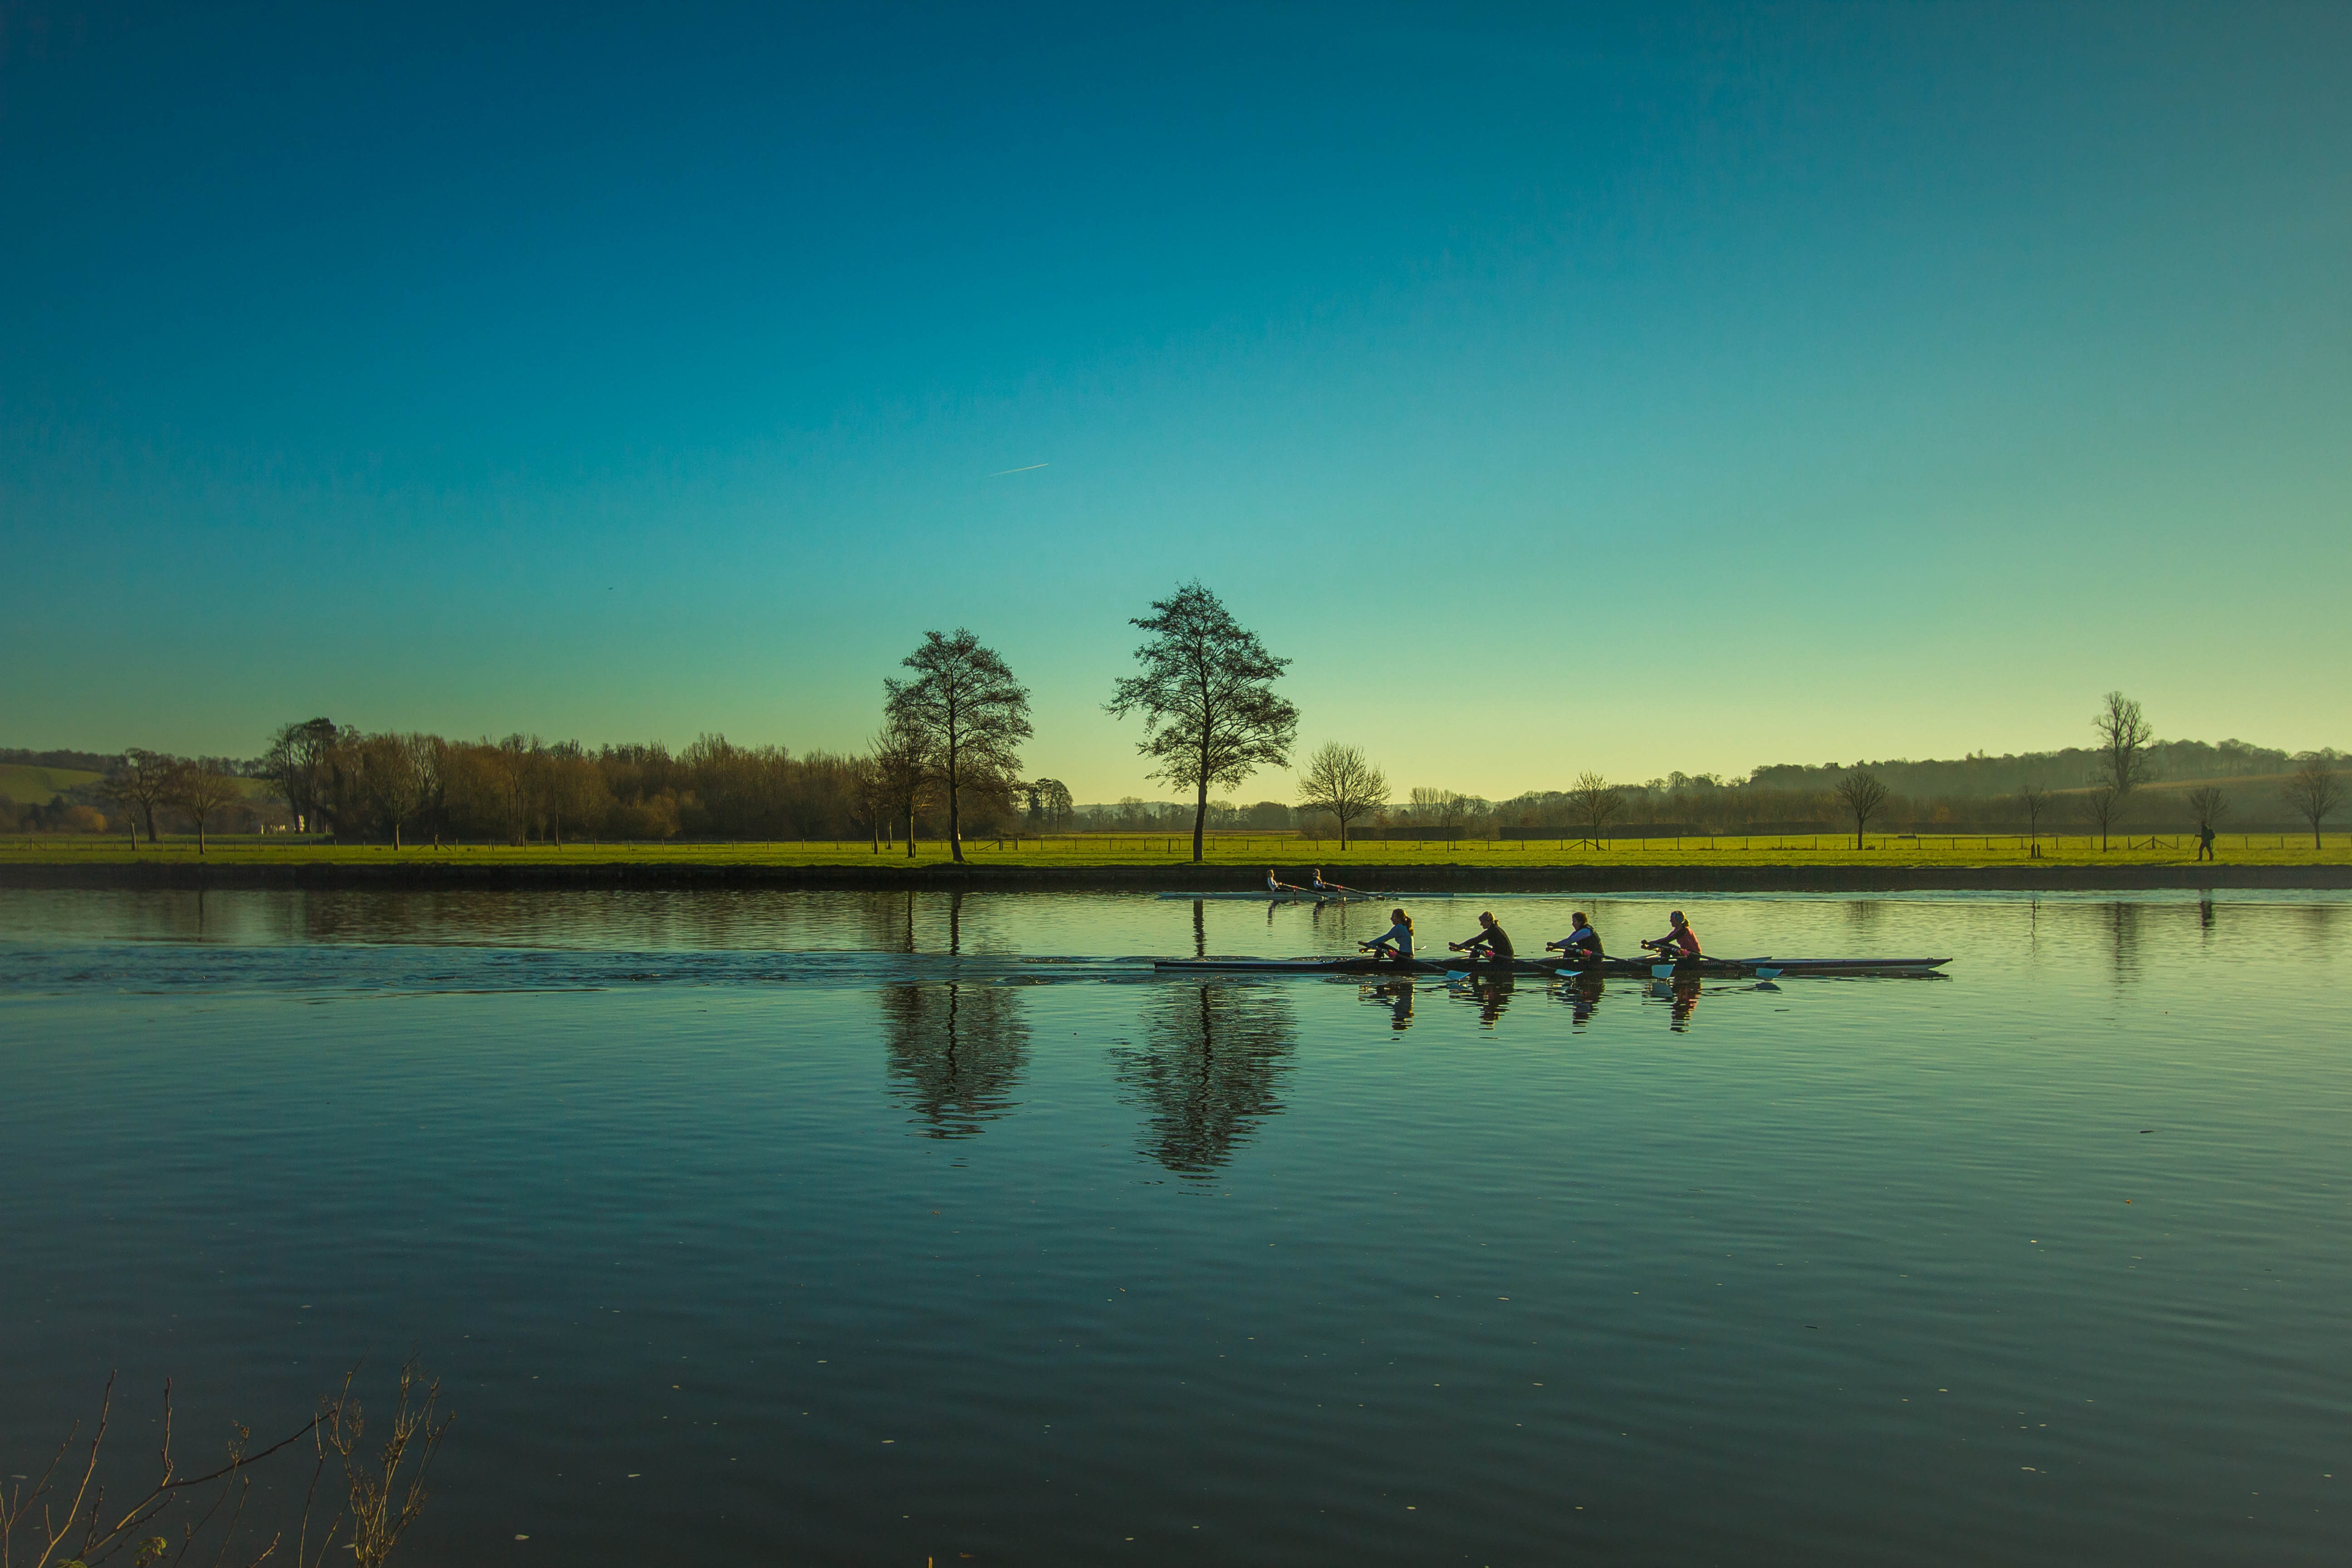
sea, water, nature, horizon, cloud, sky, sunrise, sunset, sport, sunlight, morning, shore, lake, dawn, river, dusk, evening, reflection, bay, reservoir, kayak, body of water, boating, rowing, loch, atmospheric phenomenon, tema